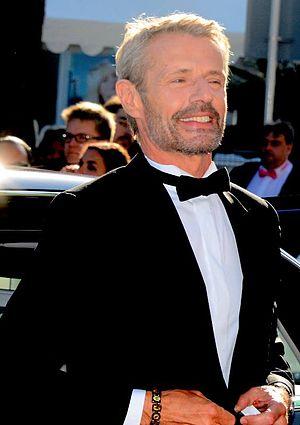
Lambert Wilson au festival de Cannes
Le Festival de Cannes 2015, 68ᵉ édition du festival, a lieu du 13 au 24 mai 2015 au Palais des festivals, à Cannes.
Lambert Willson, dit Lambert Wilson [lɑ̃bɛʁ wilsɔn], né le 3 août 1958 à Neuilly-sur-Seine, est un acteur, metteur en scène et chanteur français.